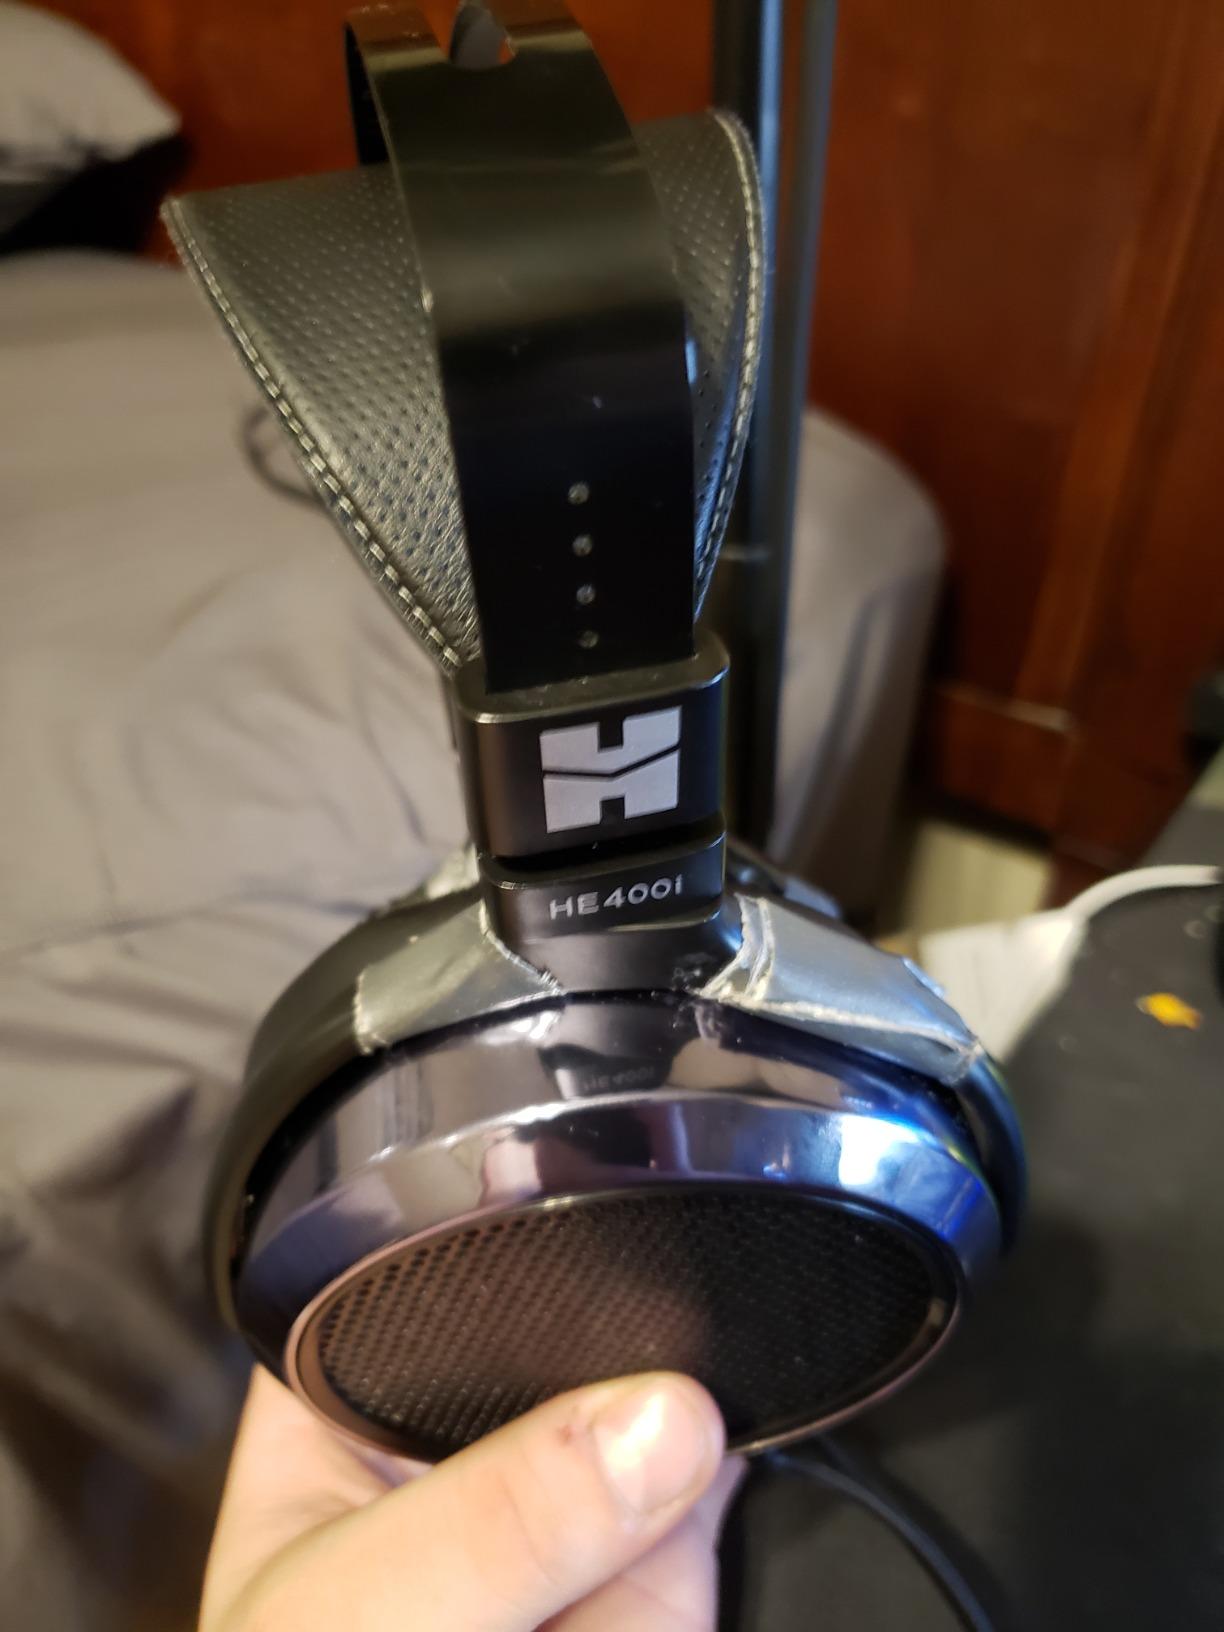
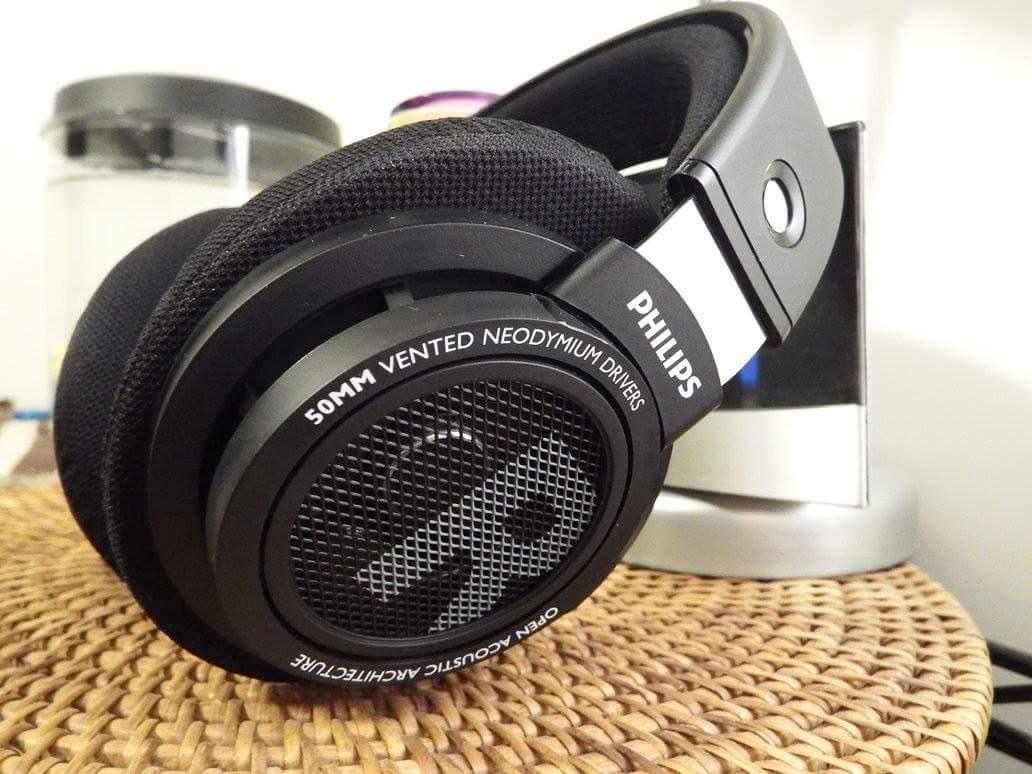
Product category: headphones
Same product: no